Chronology of bladed weapons

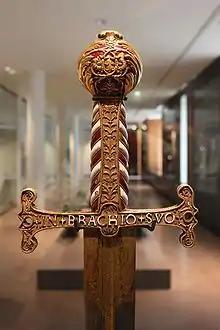
sword of Francis I of France exposed in the "Musée de l'Armée" in Paris. Forged in Valencia by Antonivs.

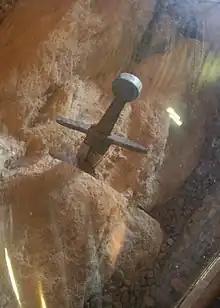
Sword of San Galgano nailed to the rock. Year 1181.

The longsword emerges in the 14th century, as a military steel weapon of the earlier phase of the Hundred Years' War. It remains identifiable as a type during the period of about 1350 to 1550. Use of the two-handed Great Sword or "Schlachtschwert" by infantry (as opposed to their use as a weapon of mounted and fully armoured knights) seems to have originated with the Swiss in the 14th century.